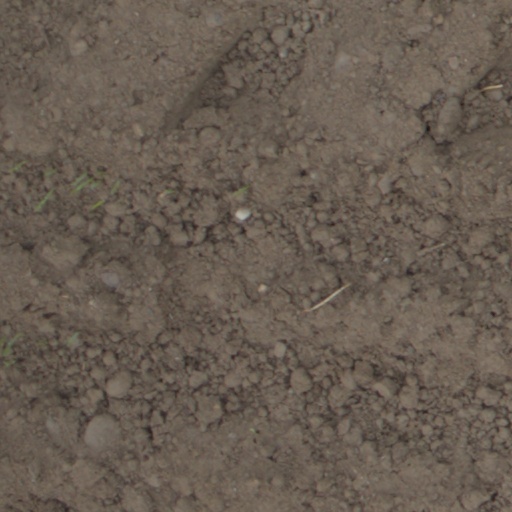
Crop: wheat